David Kindersley

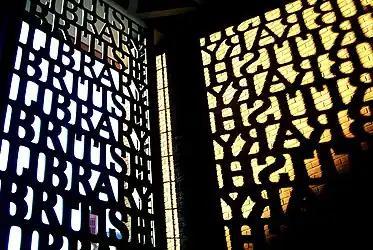
The British Library entrance gate and shadow

David Guy Barnabas Kindersley MBE (11 June 1915 – 2 February 1995) was a British stone letter-carver and typeface designer, and the founder of the Kindersley Workshop (later the Cardozo Kindersley Workshop). His carved plaques and inscriptions in stone and slate can be seen on many churches and public buildings in the United Kingdom. Kindersley was a designer of the Octavian font for Monotype Imaging in 1961, and he and his third wife Lida Lopes Cardozo designed the main gates for the British Library.